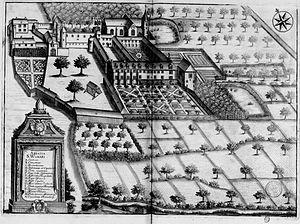
Planche gravée du 17ème siècle représentant l'abbaye Saint-Vulmer de Samer, dans le livre Monasticon Gallicanum.